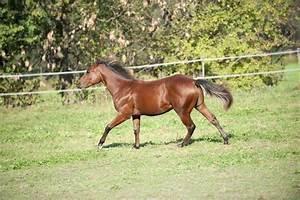
horse